First Congregational Church (Wyandotte, Michigan)

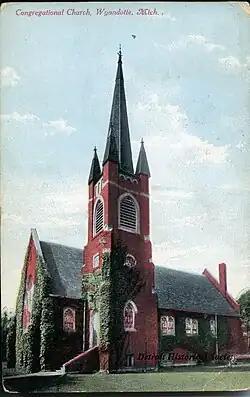
First Congregational Church in 1912

The First Congregational Church is a church building located at 98 Superior Boulevard in Wyandotte, Michigan. It was listed on the National Register of Historic Places in 2023.